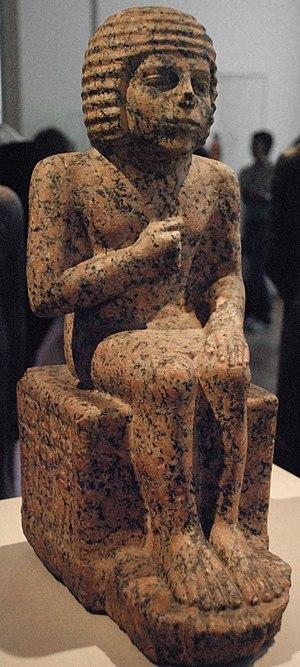
Figure assise du gouverneur de Metjen
L'État pharaonique est l'ensemble des institutions en place en Égypte antique sous le pouvoir royal des pharaons, entre la fin de la Période prédynastique et la conquête du pays par Alexandre le Grand en -332. Durant ces trois millénaires, le pays a connu une organisation et des administrations cohérentes. Tirant sa légitimité des dieux, le pharaon est l'État à lui seul et en assure les fonctions essentielles. Il est l'administrateur principal du pays, le chef des armées, le seul législateur, le premier magistrat et le prêtre suprême. Il lui revient de choisir seul la politique à mener. Cependant, il délègue l'exécution de ses décisions à une cohorte de scribes, de conseillers et de fonctionnaires. Pour cela, il s'appuie sur une administration chapeautée par un ou plusieurs vizirs et divisée en diverses sections dont le Trésor, le Grenier, les Archives et les Travaux royaux. Au niveau local, le pays est découpé en provinces appelées nomes. Chacune d'elles est dirigée par un fonctionnaire désigné par le roi, le nomarque. À l'intérieur de ces nomes, des districts, des villes et villages sont eux aussi administrés par des représentants royaux.
Le scribe désigne dans l'Égypte antique un fonctionnaire lettré, éduqué dans l’art de l’écriture et de l’arithmétique. Omniprésent comme administrateur, comptable, littérateur ou écrivain public, il fait fonctionner l’État de Pharaon au sein de sa bureaucratie, de son armée ou de ses temples. Le scribe royal domine l’administration centrale. Les scribes supérieurs font partie de la cour du pharaon, ils ne paient pas d’impôts et n’ont pas d’obligations militaires.
La IIIᵉ dynastie de l'Ancien Empire d'Égypte couvre la période de :